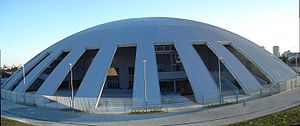
VM i håndbold 2009 (mænd) / Finalekampe (Split/Zagreb) / Værtsbyer og arenaer
Dvorana Krešimir Ćosić
Verdensmesterskabet i håndbold for mænd 2009 var det 21. VM i håndbold. Frankrig vandt guldmedaljerne efter finalesejr over de kroatiske værter. Danmark sluttede på 4. pladsen, efter et nederlag i bronzekampen til Polen.